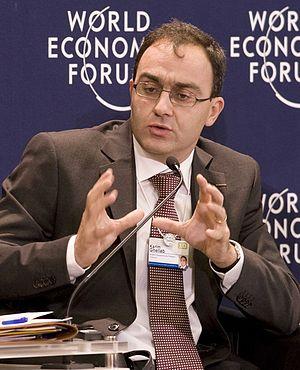
Le gouvernement Abbas El Fassi est le vingt-neuvième gouvernement du Maroc depuis son indépendance en 1956. Formé le 15 octobre 2007.
Karim Ghellab est un homme politique marocain, né le 14 décembre 1966 à Casablanca. Il fut le président de la Chambre des représentants de 2011 à 2014, et ministre des Transports et de l'’Équipement dans les gouvernements Jettou et El Fassi de 2002 à 2011.